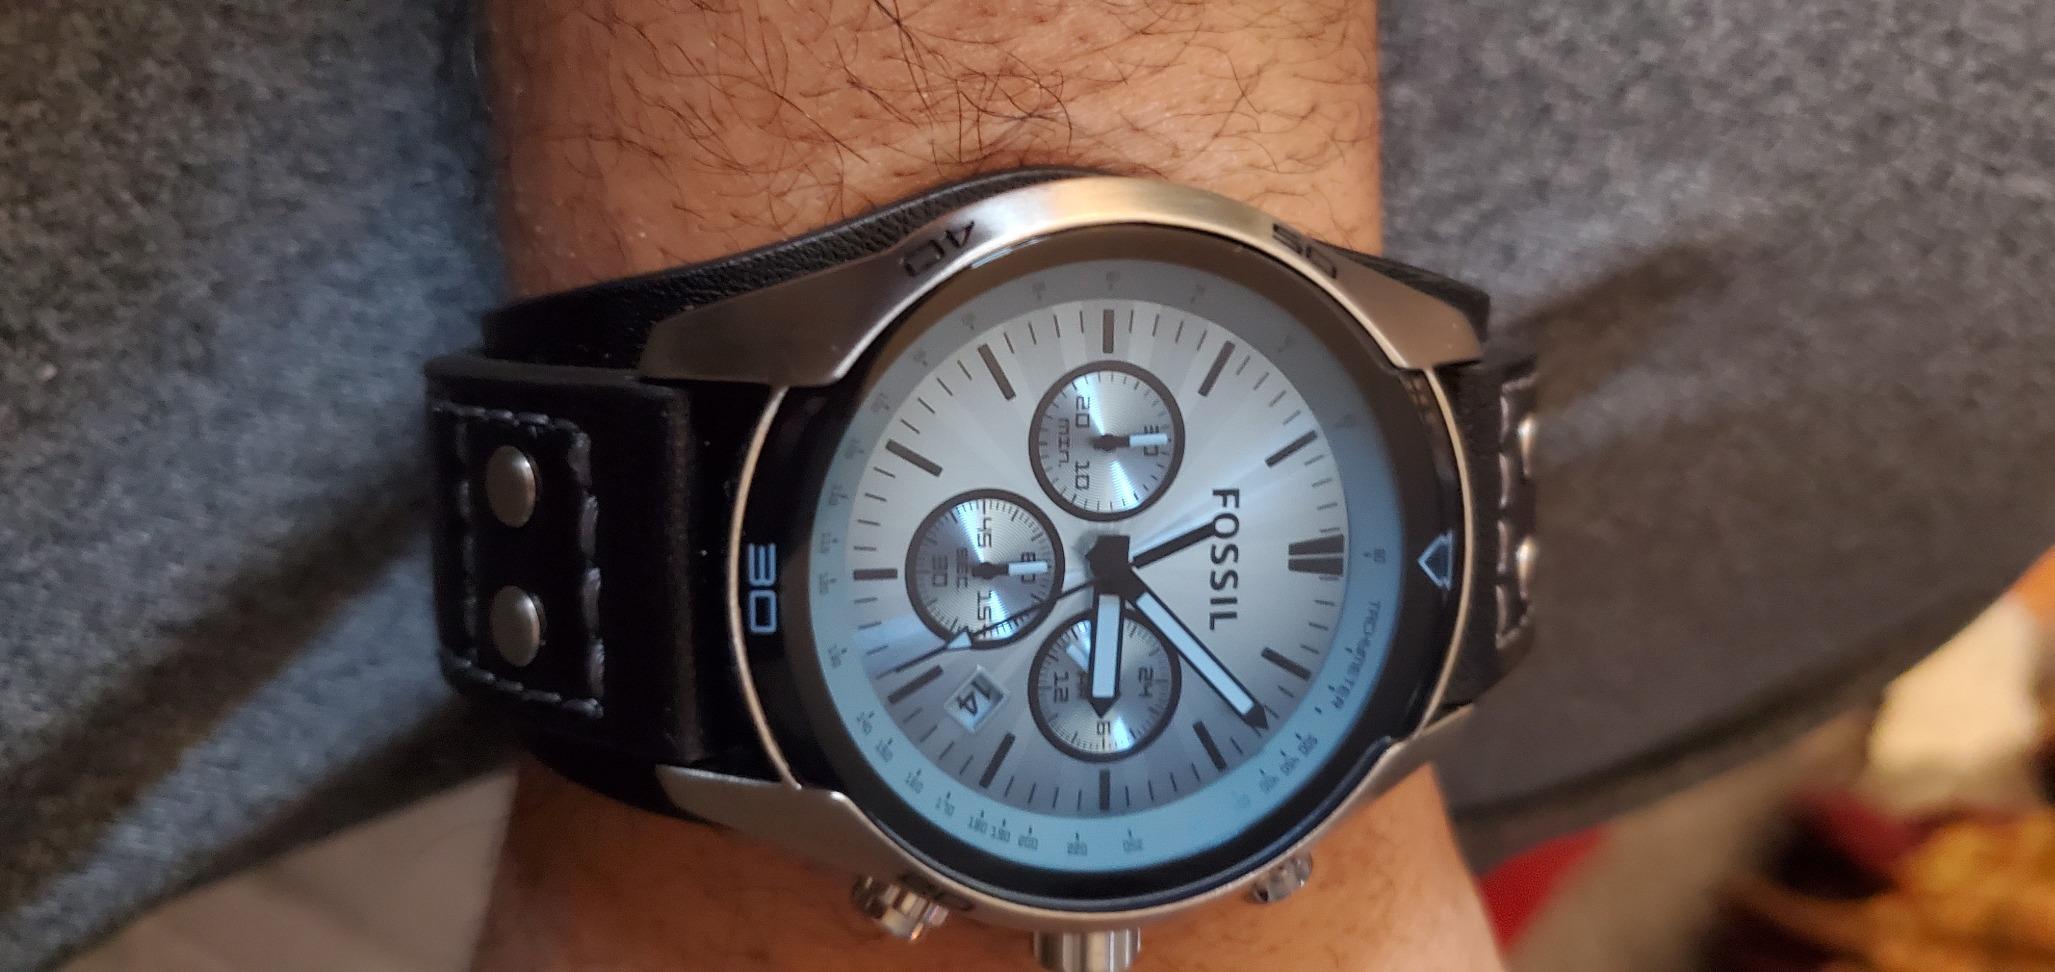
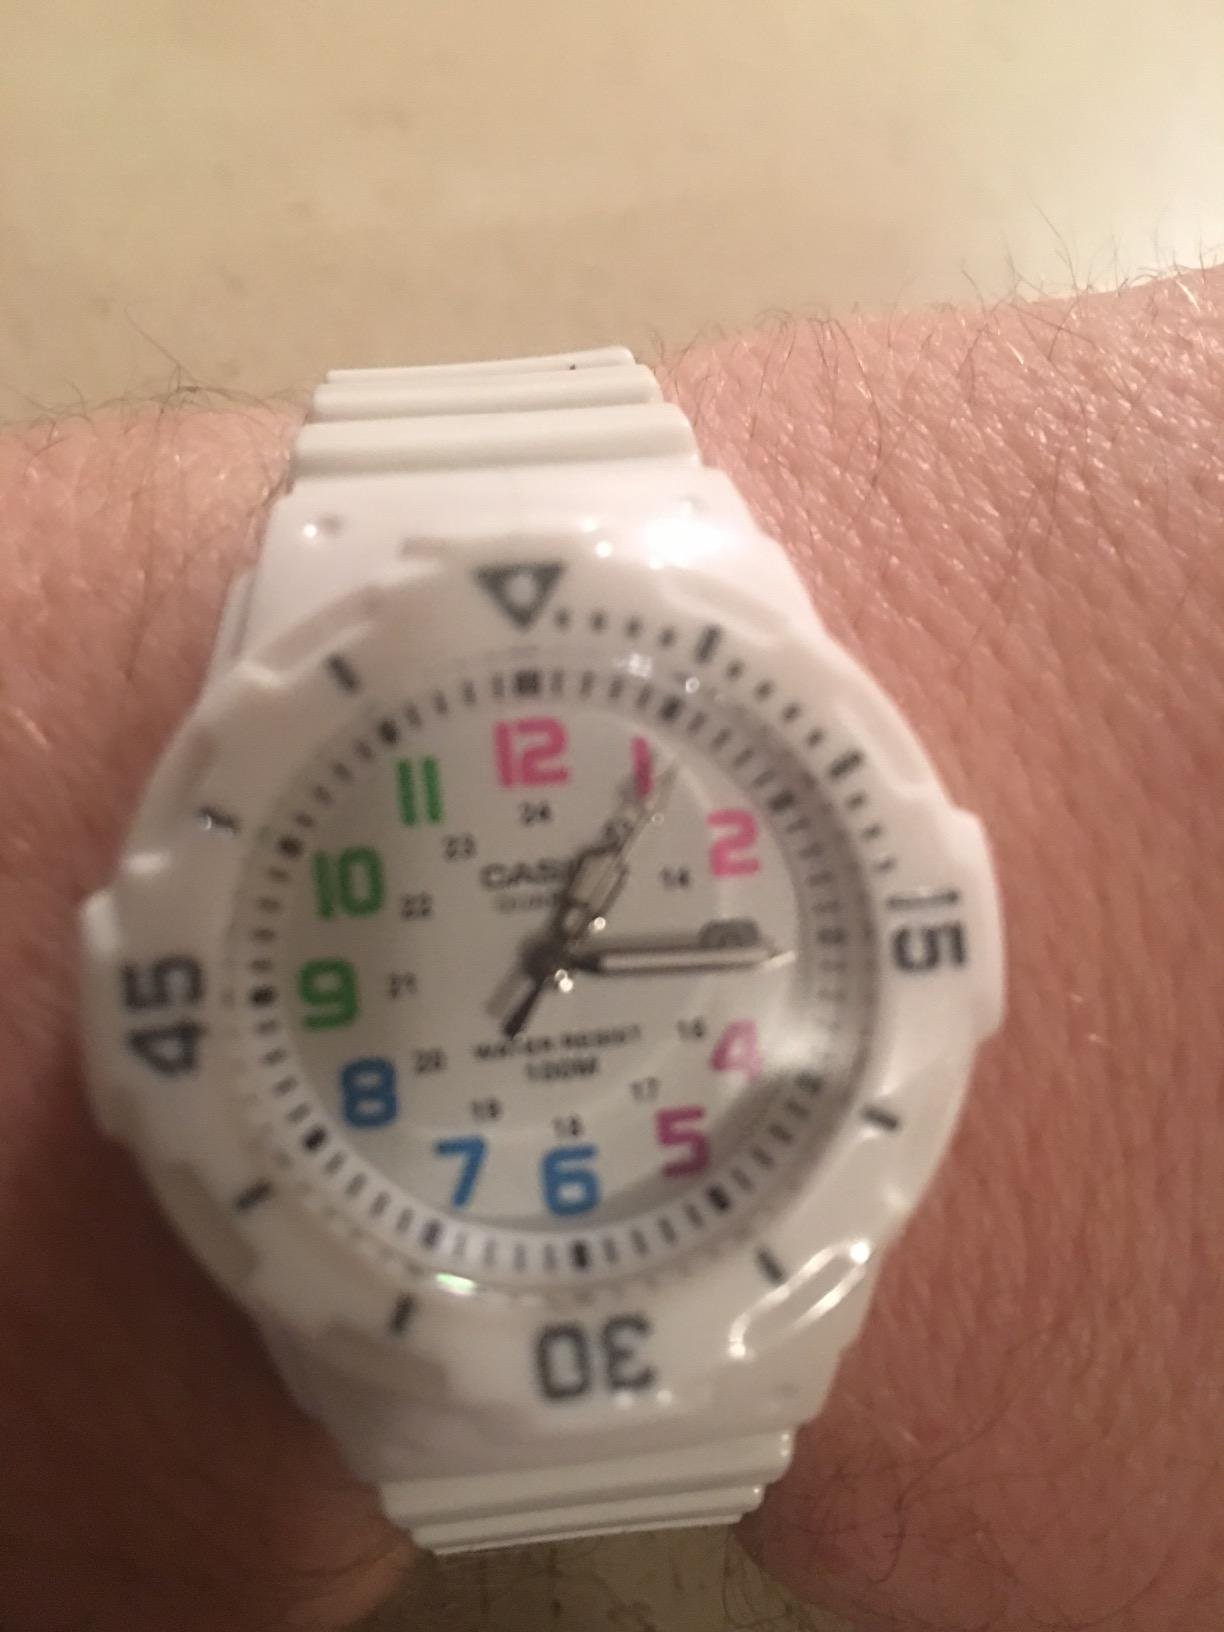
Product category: accessories_watch
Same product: no